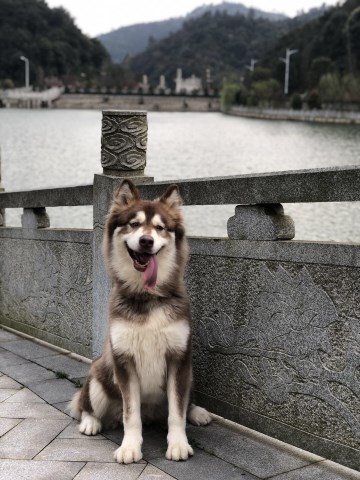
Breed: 1324-n000004-malamute